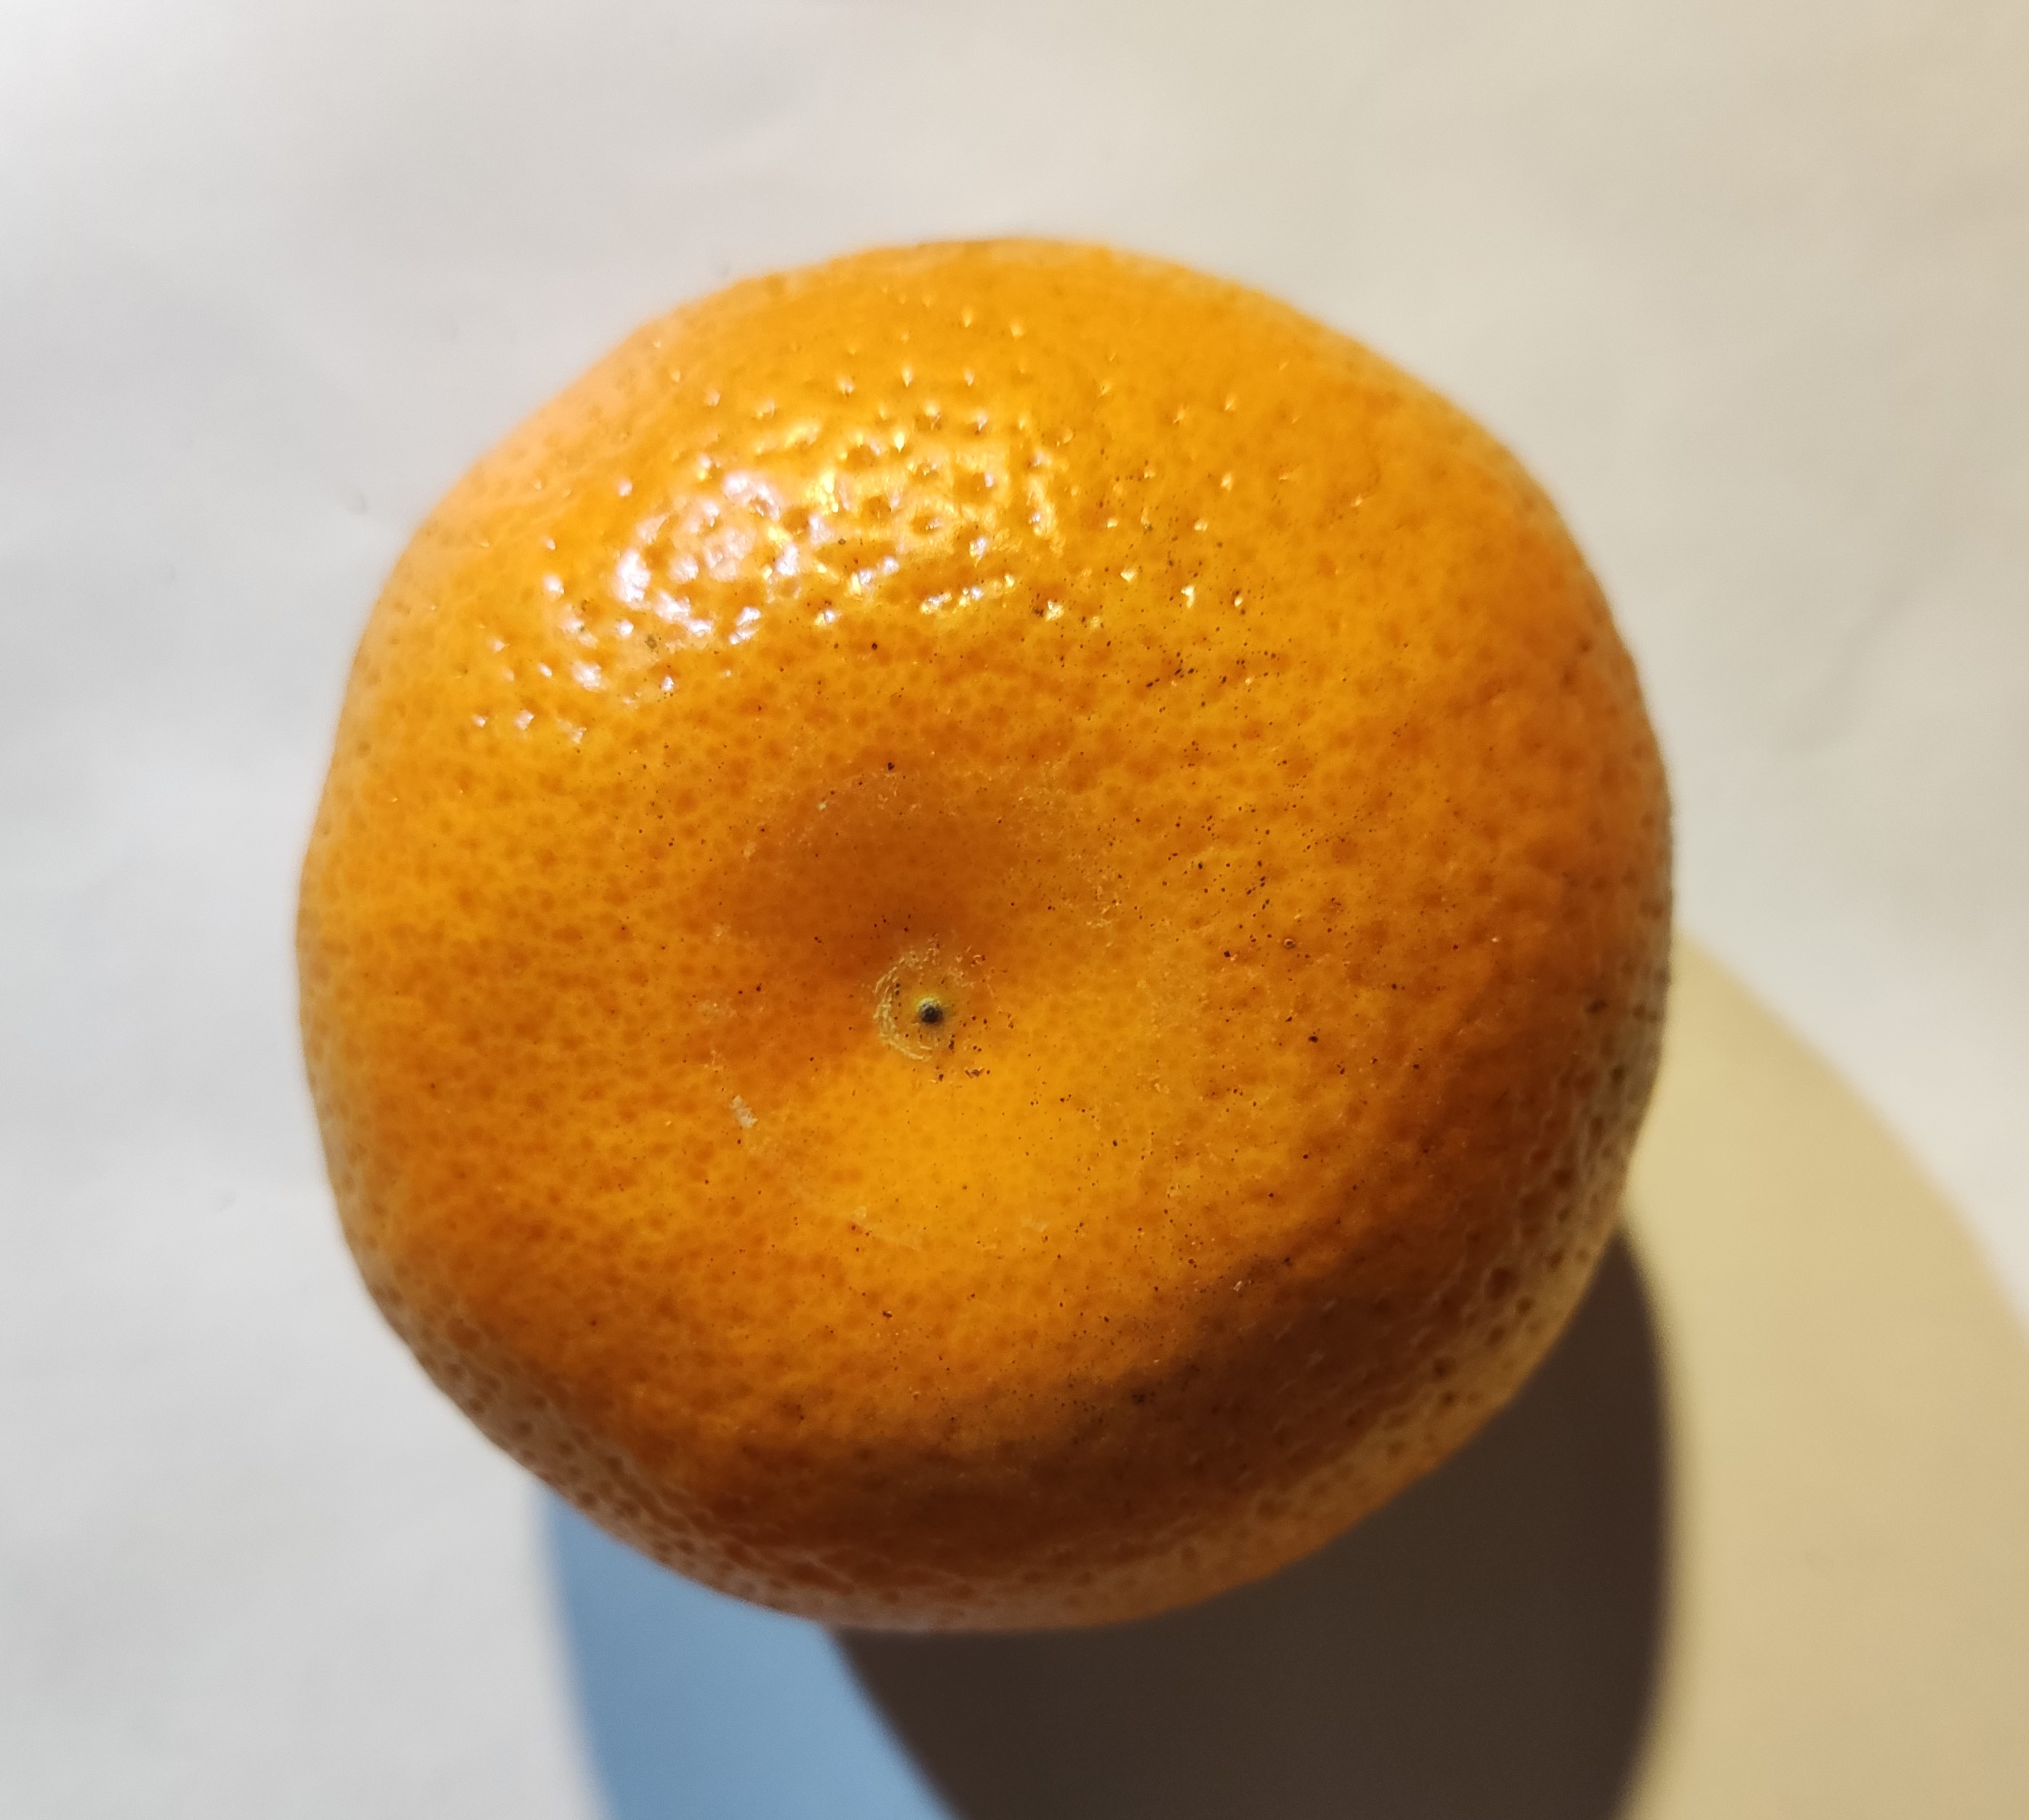
Fruit: orange
Condition: fresh